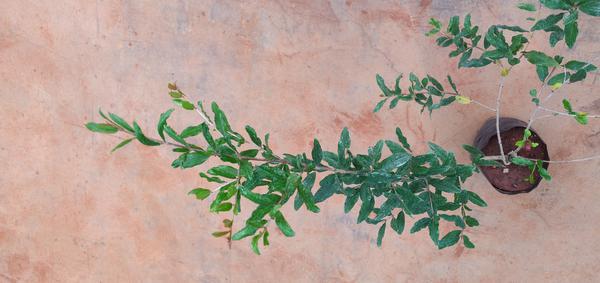
Plant: Pomegranate